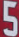
Number: 5